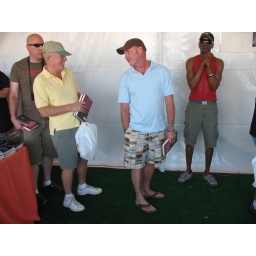
Pete standing in line to get a book signed by Armistead Maupin for David.